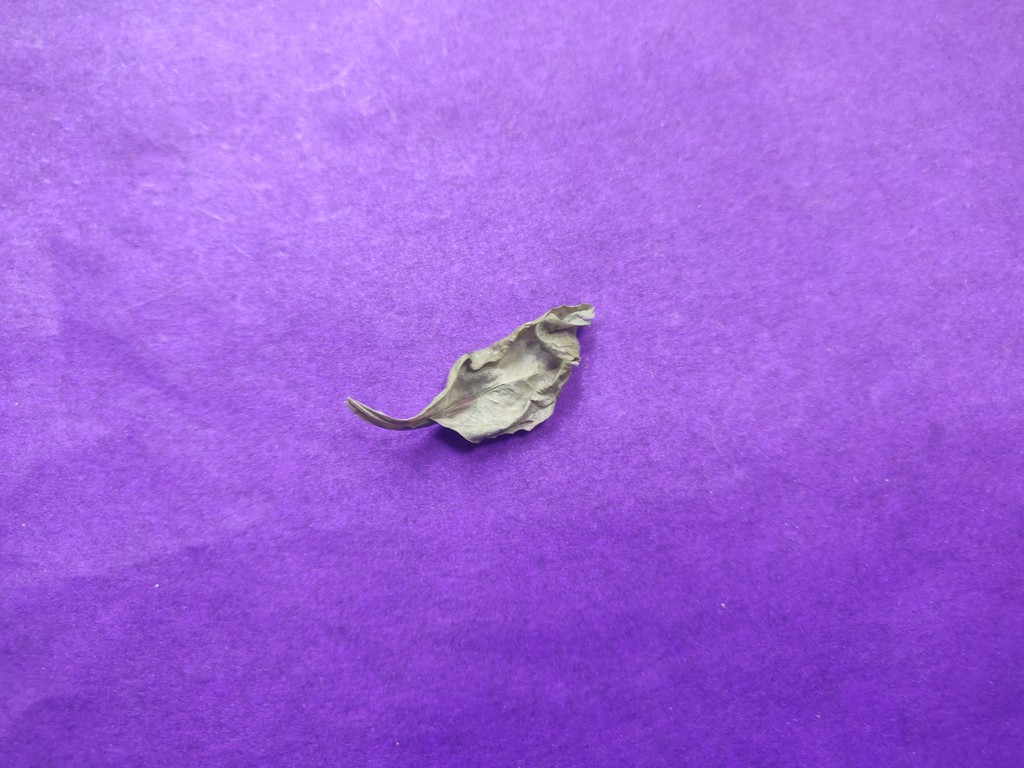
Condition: Dried
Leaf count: single
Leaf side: unknown